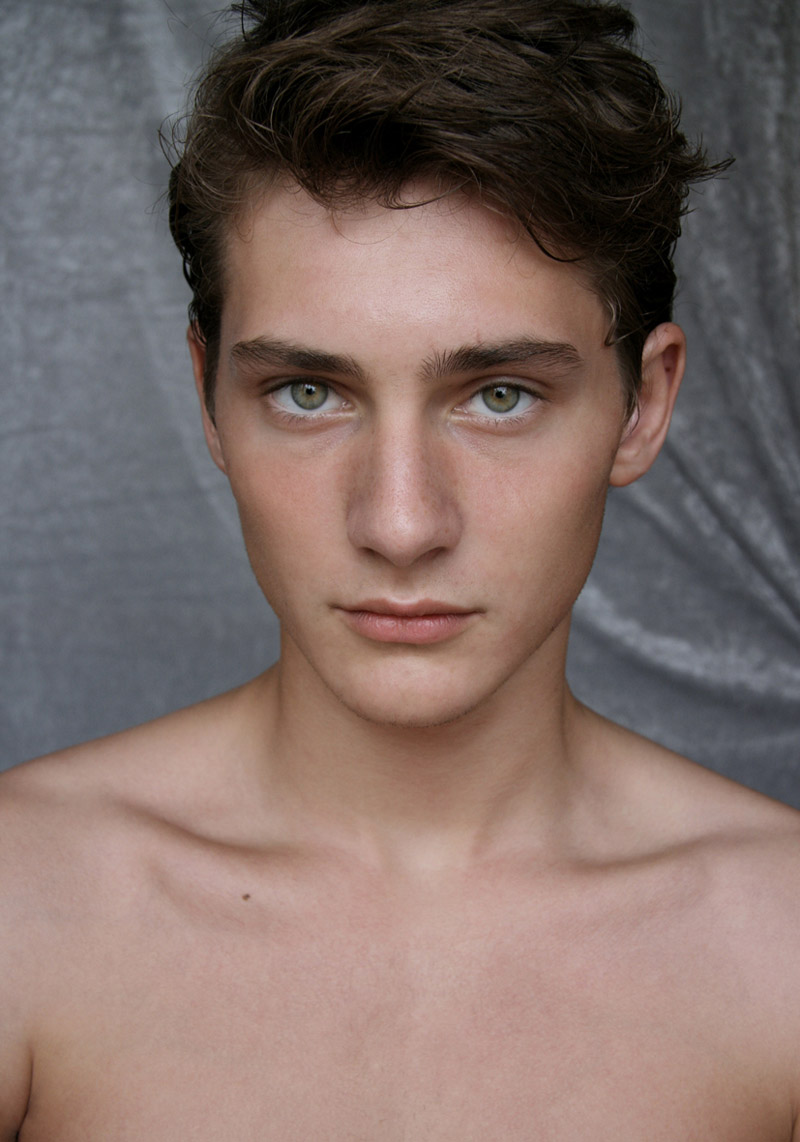
Label: Colored